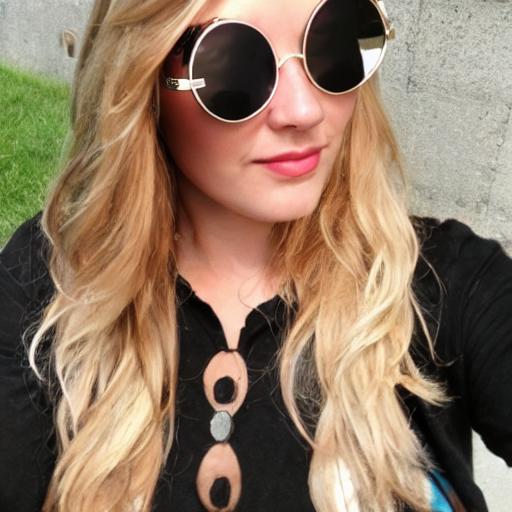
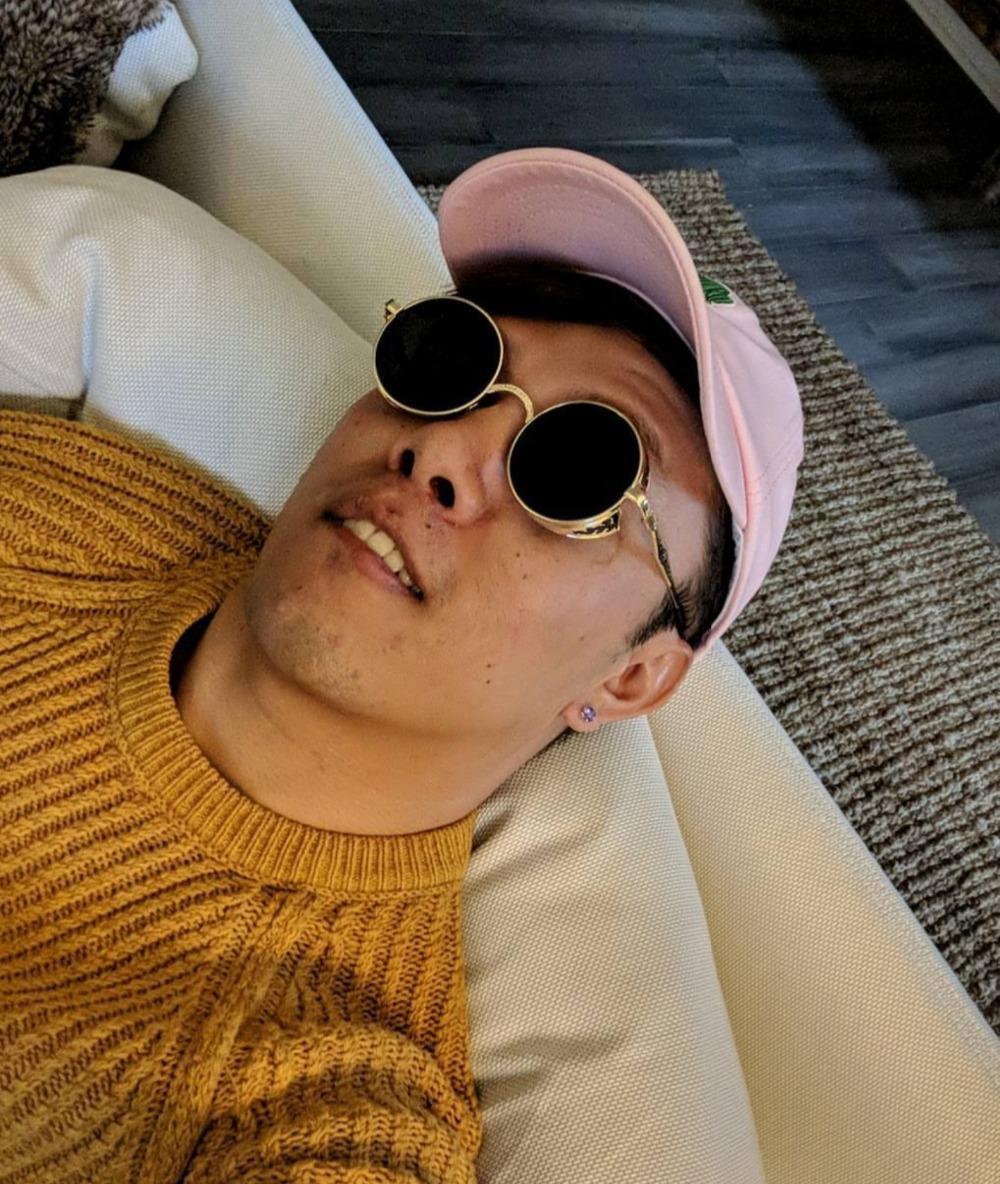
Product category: accessories_sunglasses
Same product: no